Armenians in Nakhchivan

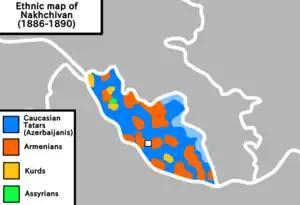
Ethnic map of Nakhichevan in 1886-1890.

Armenians had a historic presence in Nakhchivan. According to an Armenian tradition, Nakhchivan was founded by Noah, of the Abrahamic religions. During the Soviet era, Nakhchivan saw a significant demographic shift. The Armenian population saw a great reduction in their numbers throughout the years repatriating to Armenia. Nakhchivan's Armenian population gradually decreased to around 0%. Still some Armenian political groupings of Armenia and the Armenian diaspora, claim that Nakhchivan should belong to Armenia. The Medieval Armenian cemetery of Jugha (Julfa) in Nakhchivan, regarded by Armenians as the biggest and most precious repository of medieval headstones marked with Christian crosses – khachkars (of which more than 2,000 were still there in the late 1980s), was completely demolished by 2006.